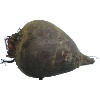
Label: beetroot